Quadrivium

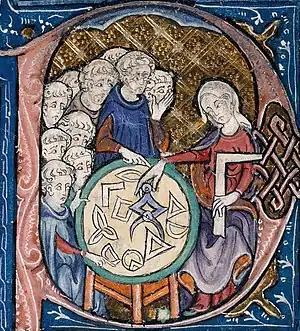
"Woman Teaching How to Construct Geometric Shapes". Illustration at the beginning of a medieval translation of Euclid's Elements

At many medieval universities, this would have been the course leading to the degree of Master of Arts (after the BA). After the MA, the student could enter for bachelor's degrees of the higher faculties (Theology, Medicine or Law). To this day, some of the postgraduate degree courses lead to the degree of Bachelor (the B.Phil and B.Litt. degrees are examples in the field of philosophy).